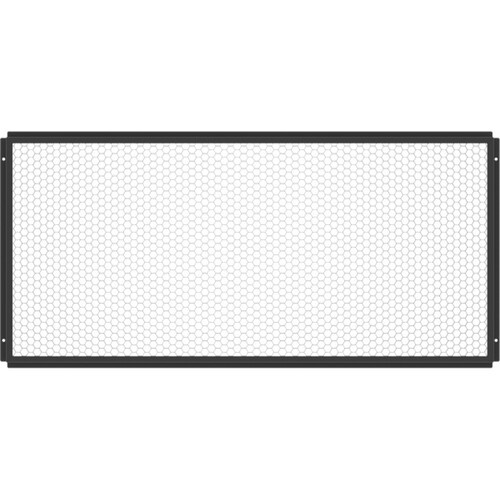
60° egg crate for PIECLPANELTWC
Key Features Narrows Beam Spread Eliminates Spill Provides Directional Control Enables Selective Lighting The 60° Egg Crate Grid for ECLPanel TWC LED Light from ProLights narrows the light's beam spread, eliminates spill light, and provides the directional control required for selective lighting.
Brand: Prolights
Category: Cameras & Optics > Photography > Lighting & Studio > Studio Lighting Controls